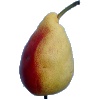
Label: Pear 2